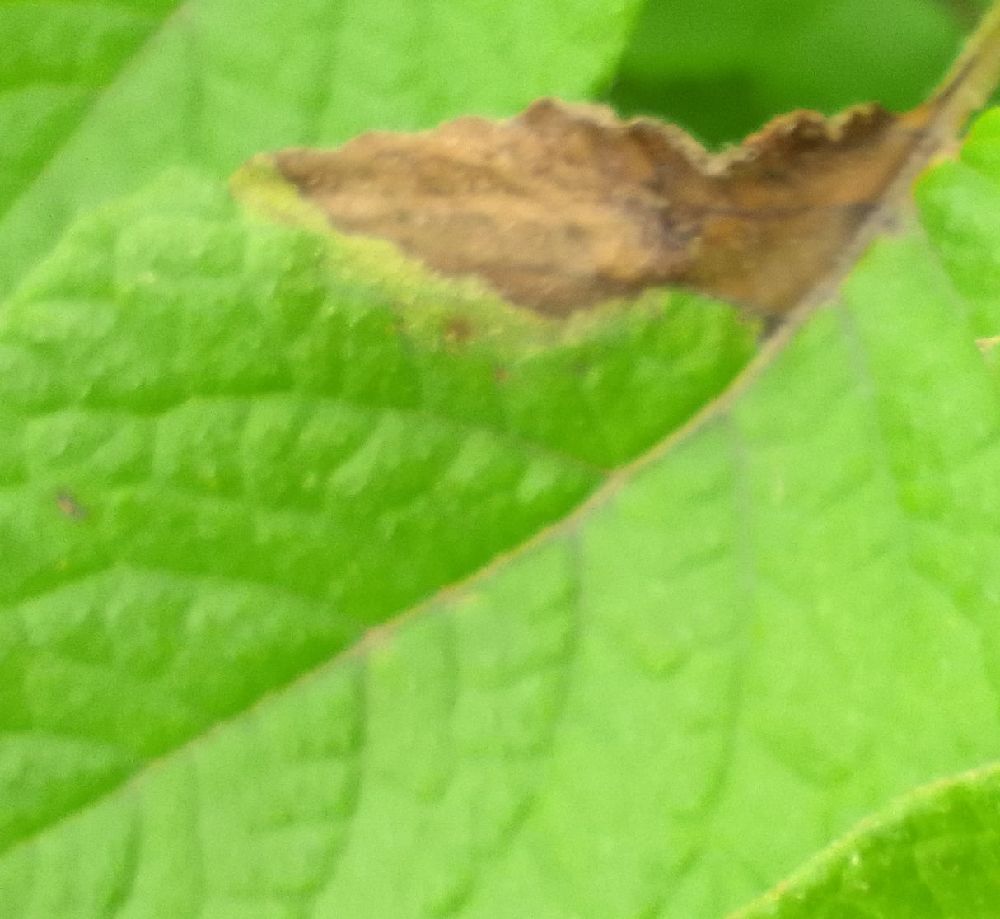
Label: Late blight